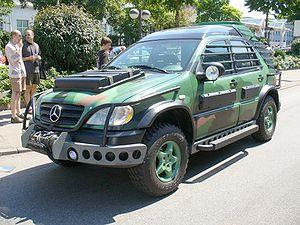
La payola est un ensemble de paiements faits par une maison de disques à des stations de radios pour que ces dernières diffusent en priorité les morceaux édités par cette maison afin d'augmenter leur exposition et leur classement dans les palmarès.
Le Monde perdu : Jurassic Park est un film de science-fiction et d'aventure américain réalisé par Steven Spielberg, sorti en 1997.